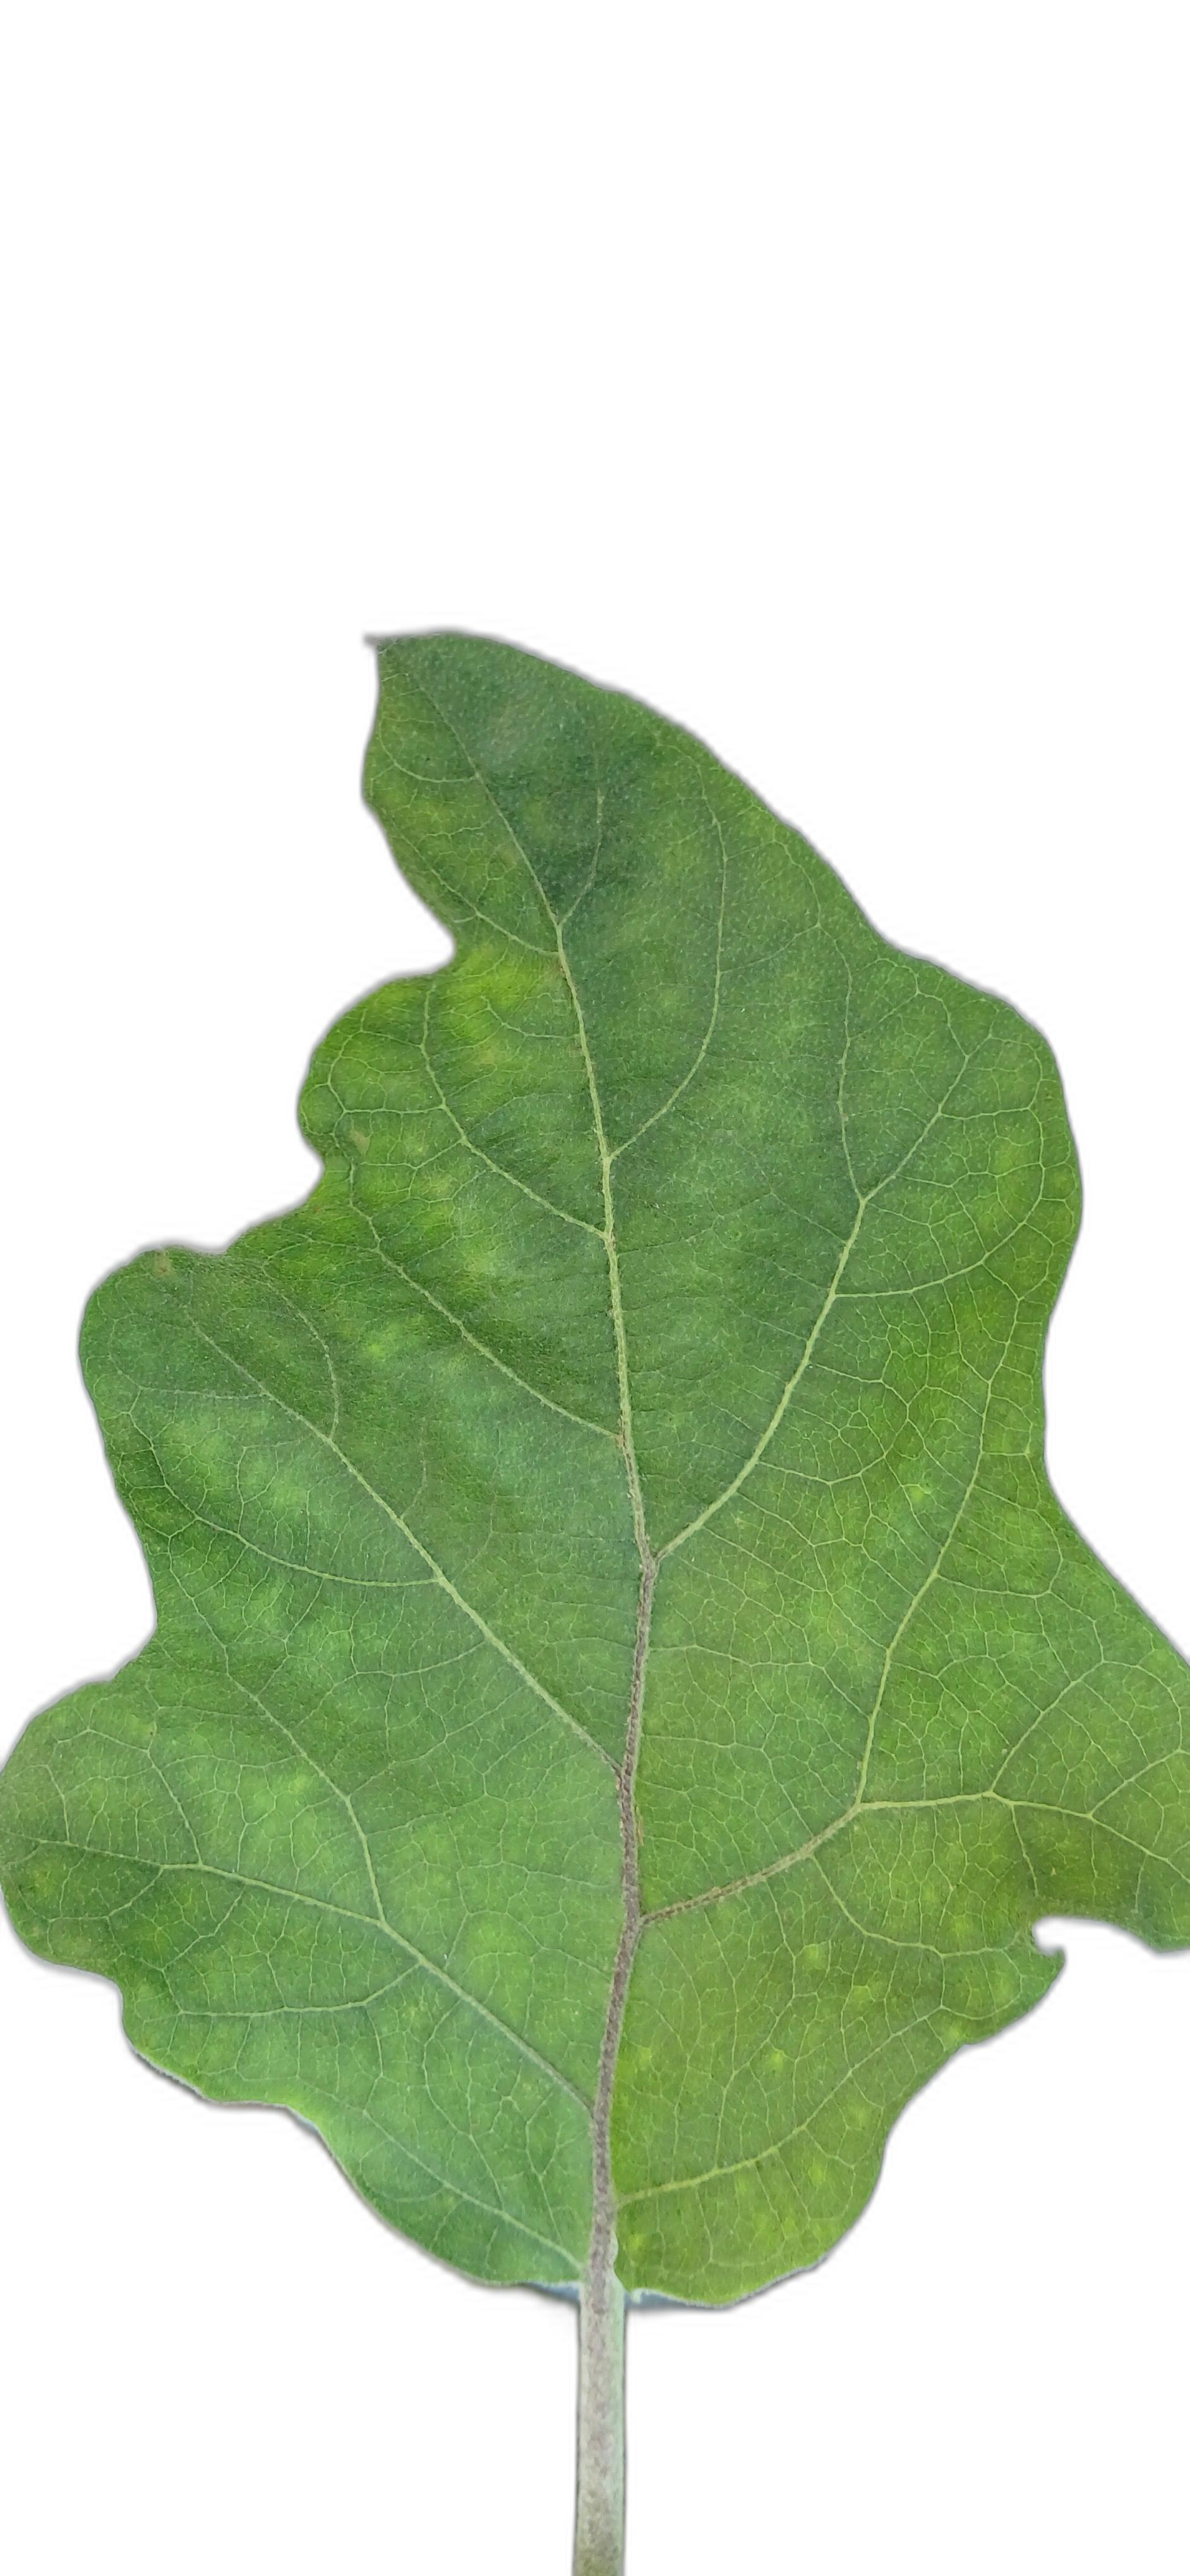
Label: Healthy Leaf